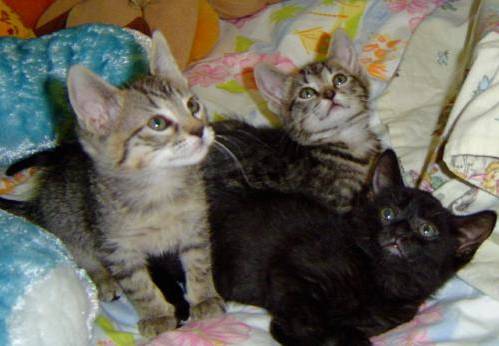
Label: cat